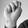
ASL letter: N